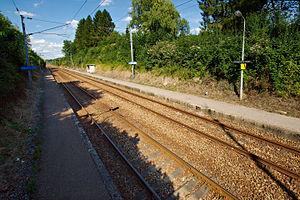
Gare SNCF de Saint-Martin-du-Vivier
Saint-Martin-du-Vivier est une commune française, située dans le département de la Seine-Maritime en Normandie.